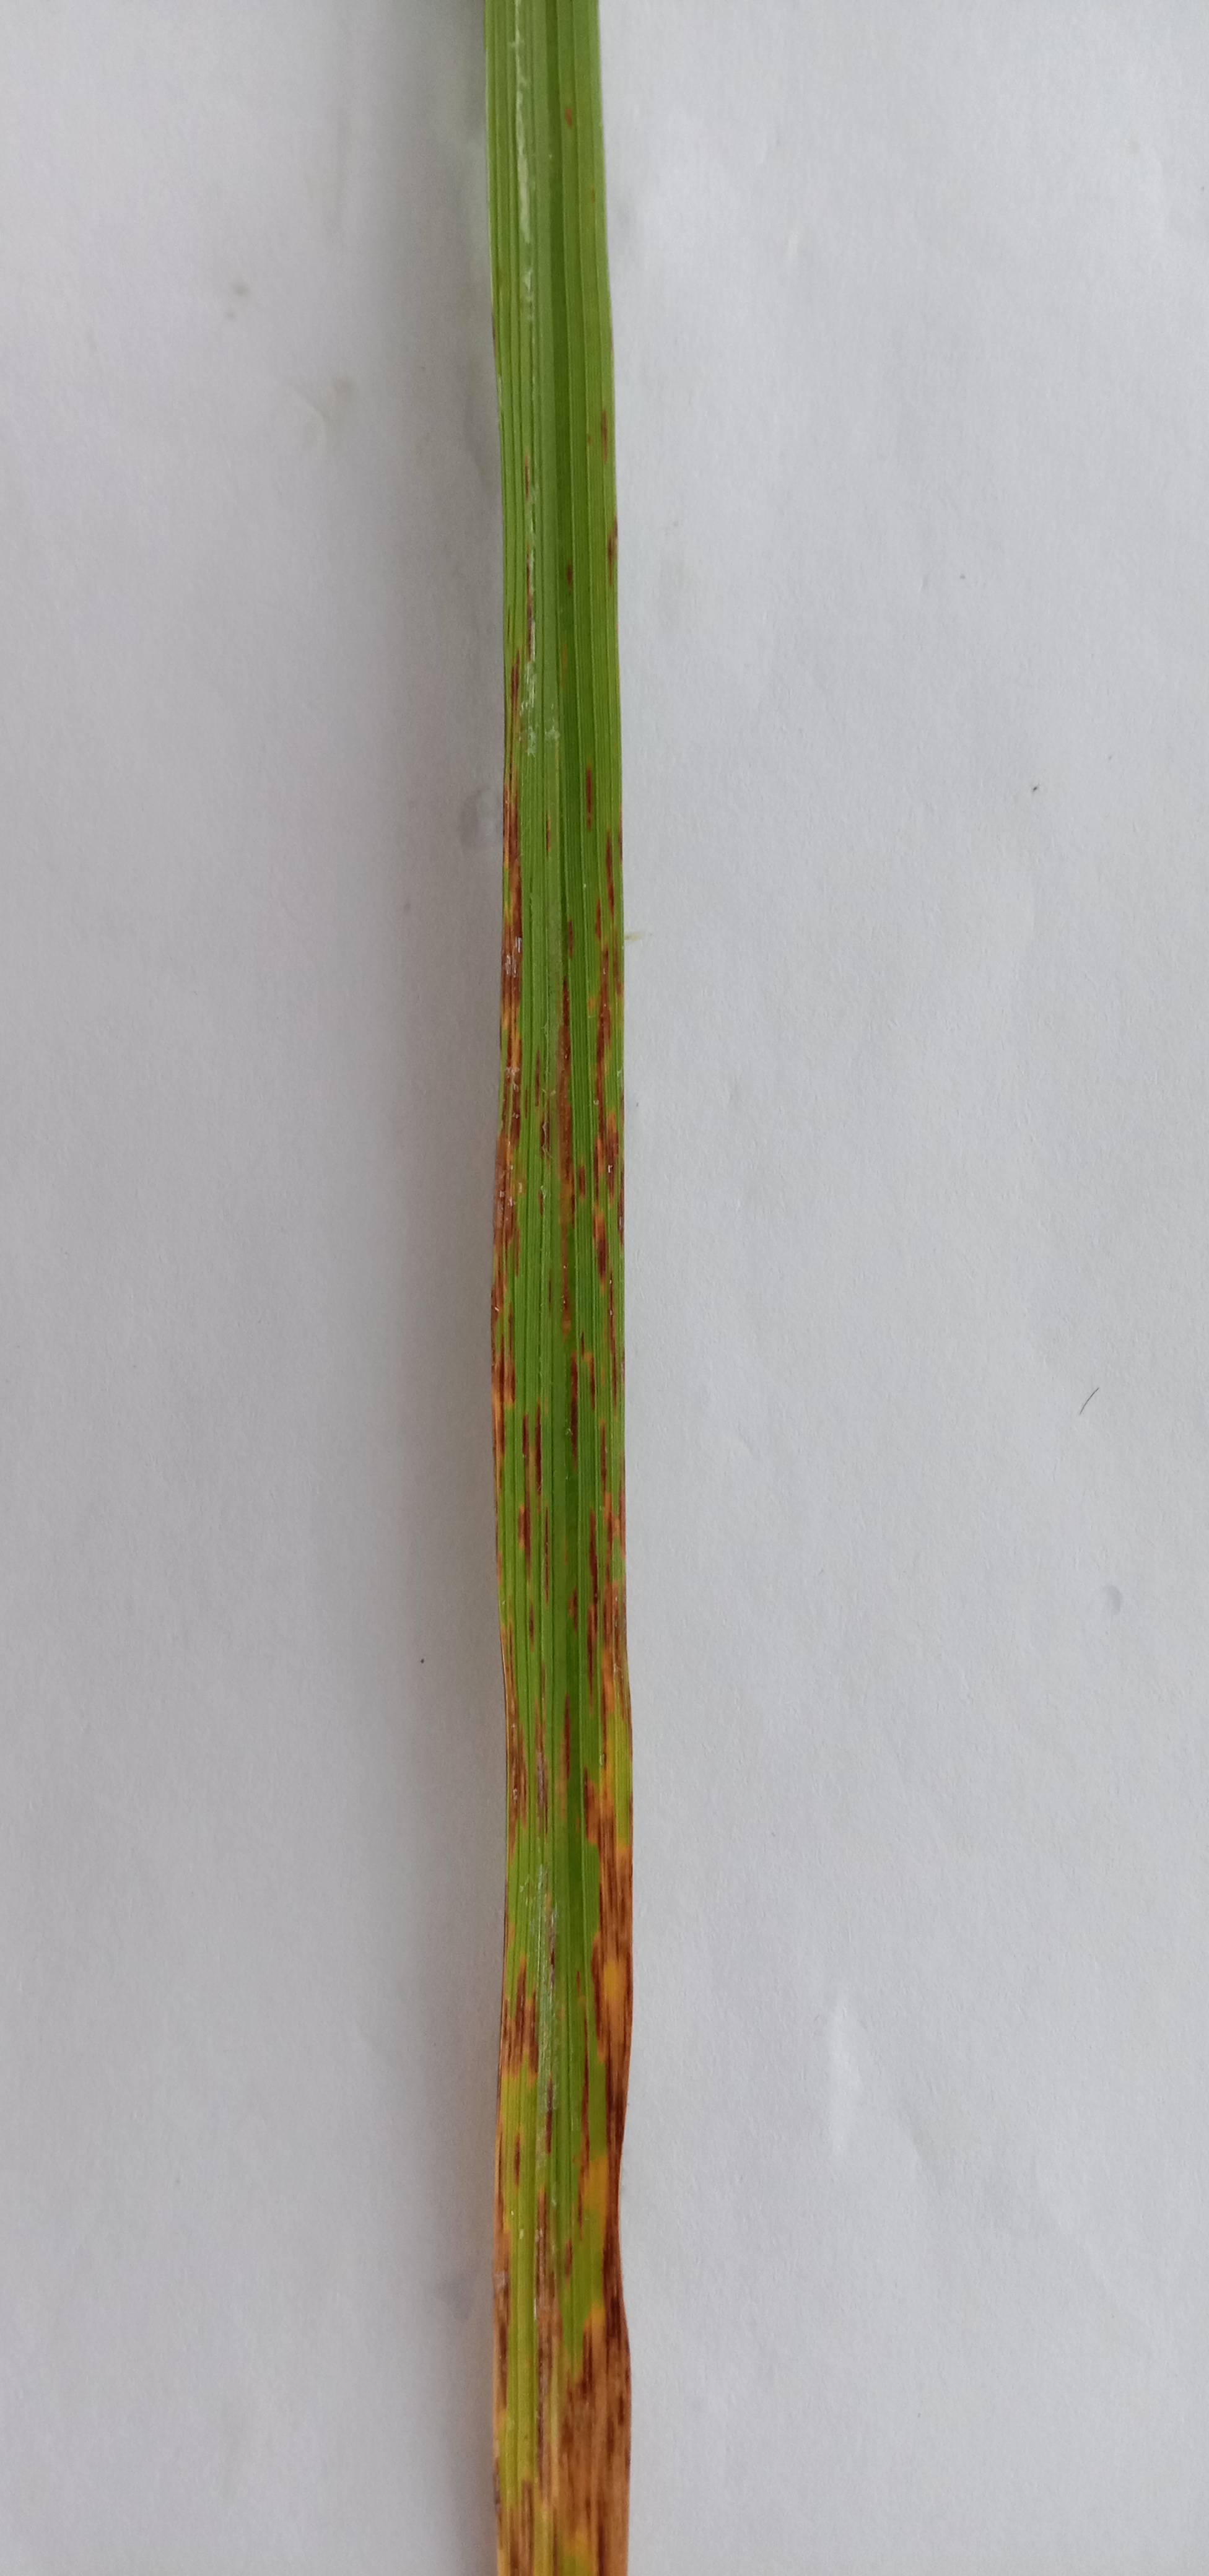
Label: Rice___Leaf_Blast